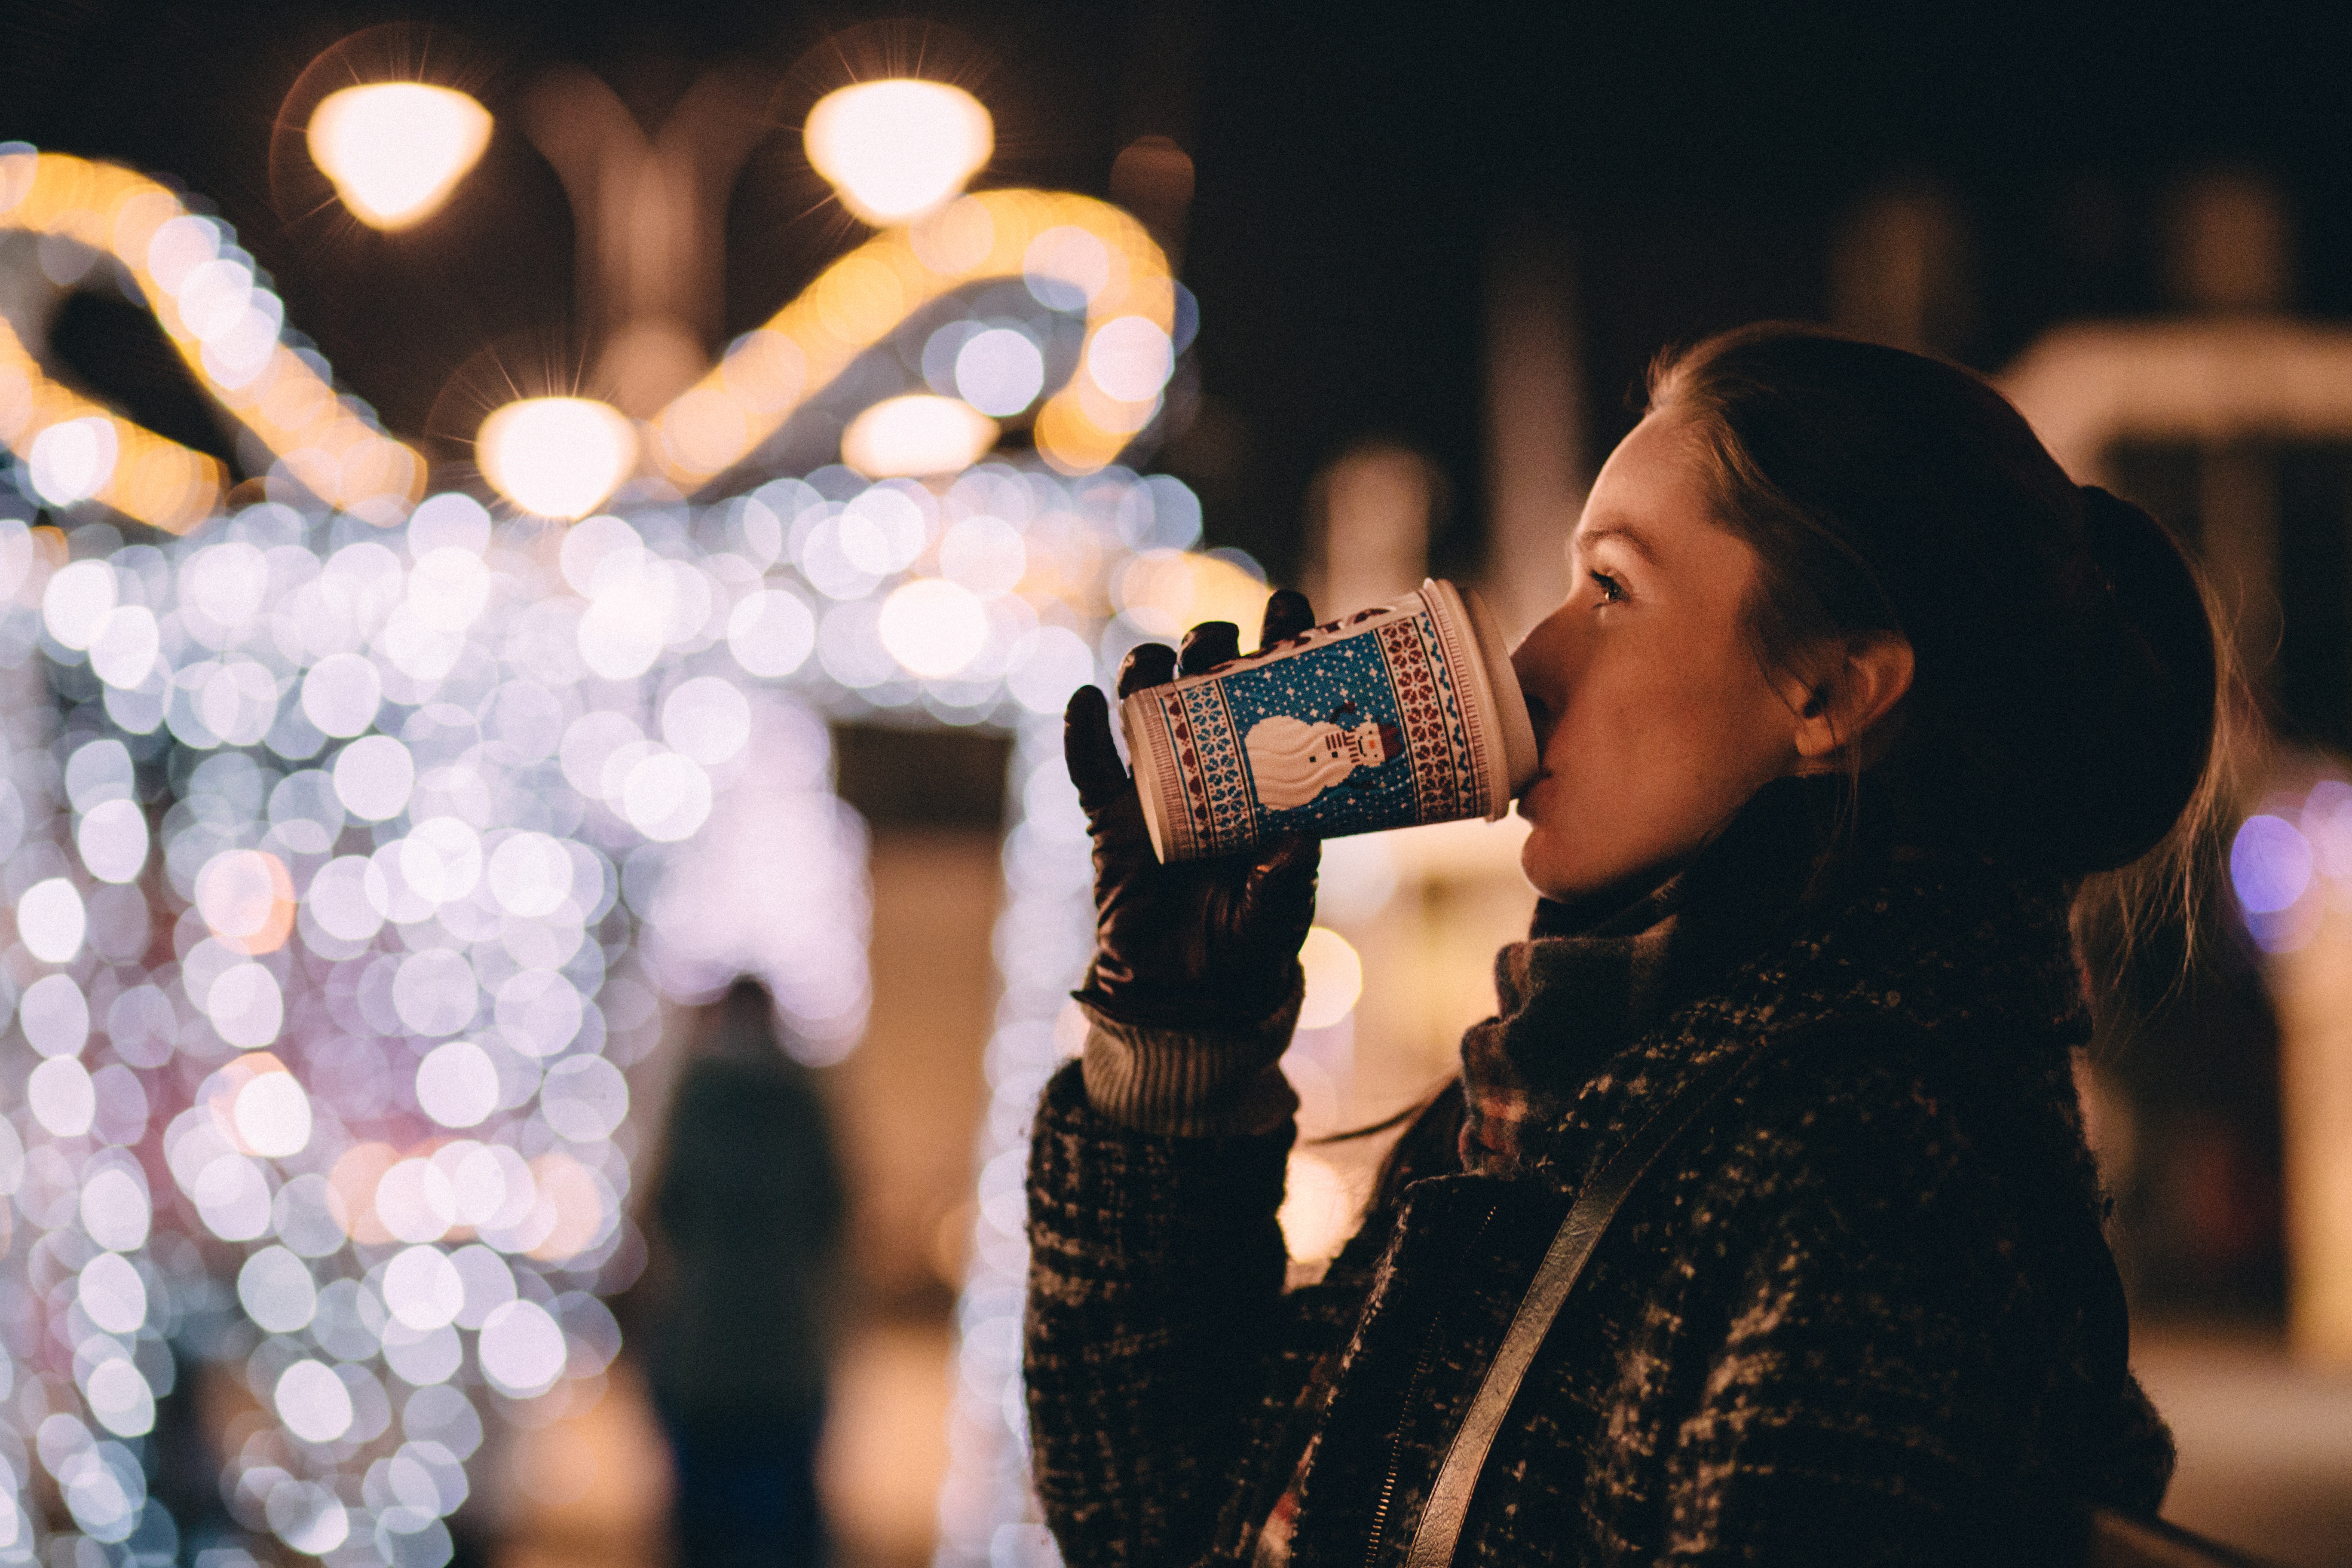
woman, female, drink, lady, wedding, ceremony, drinking, photograph, event, wedding reception